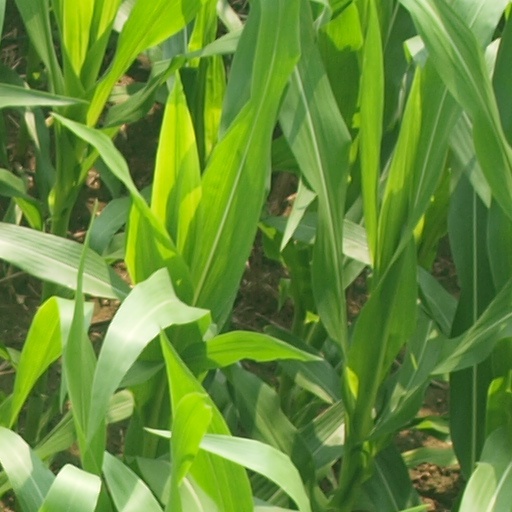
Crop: maize; corn